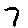
Label: 7